History of Mexican Americans

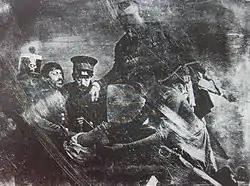
Battlefield during the U.S.-Mexico War (April 18, 1847)

The Mexican–American War of 1846–48 would prove one of the most consequential events for Mexican Americans in United States history. In 1846, U.S. general Stephen W. Kearney marched into New Mexico, where he faced little resistance from the Mexican residents of Santa Fe. He installed local elite nuevomexicanos as the head of the provisional military government, which largely placated the residents of the territory. In his first public speech to residents, he proclaimed the forthcoming equality of an American regime, claiming that, ""El fuerte, y el debil; el rico y el pobre; son iguales ante la ley ... protegeré los derechos de todos con igualdad"" ("both the strong and the weak, the rich and the poor ... everybody is equal before the law and will be protected by the same equal rights").